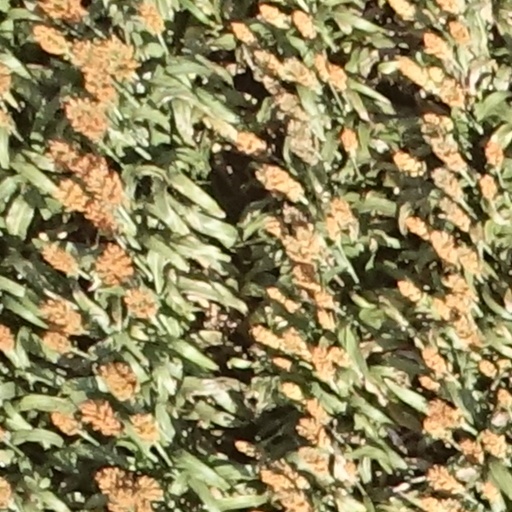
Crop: sorghum